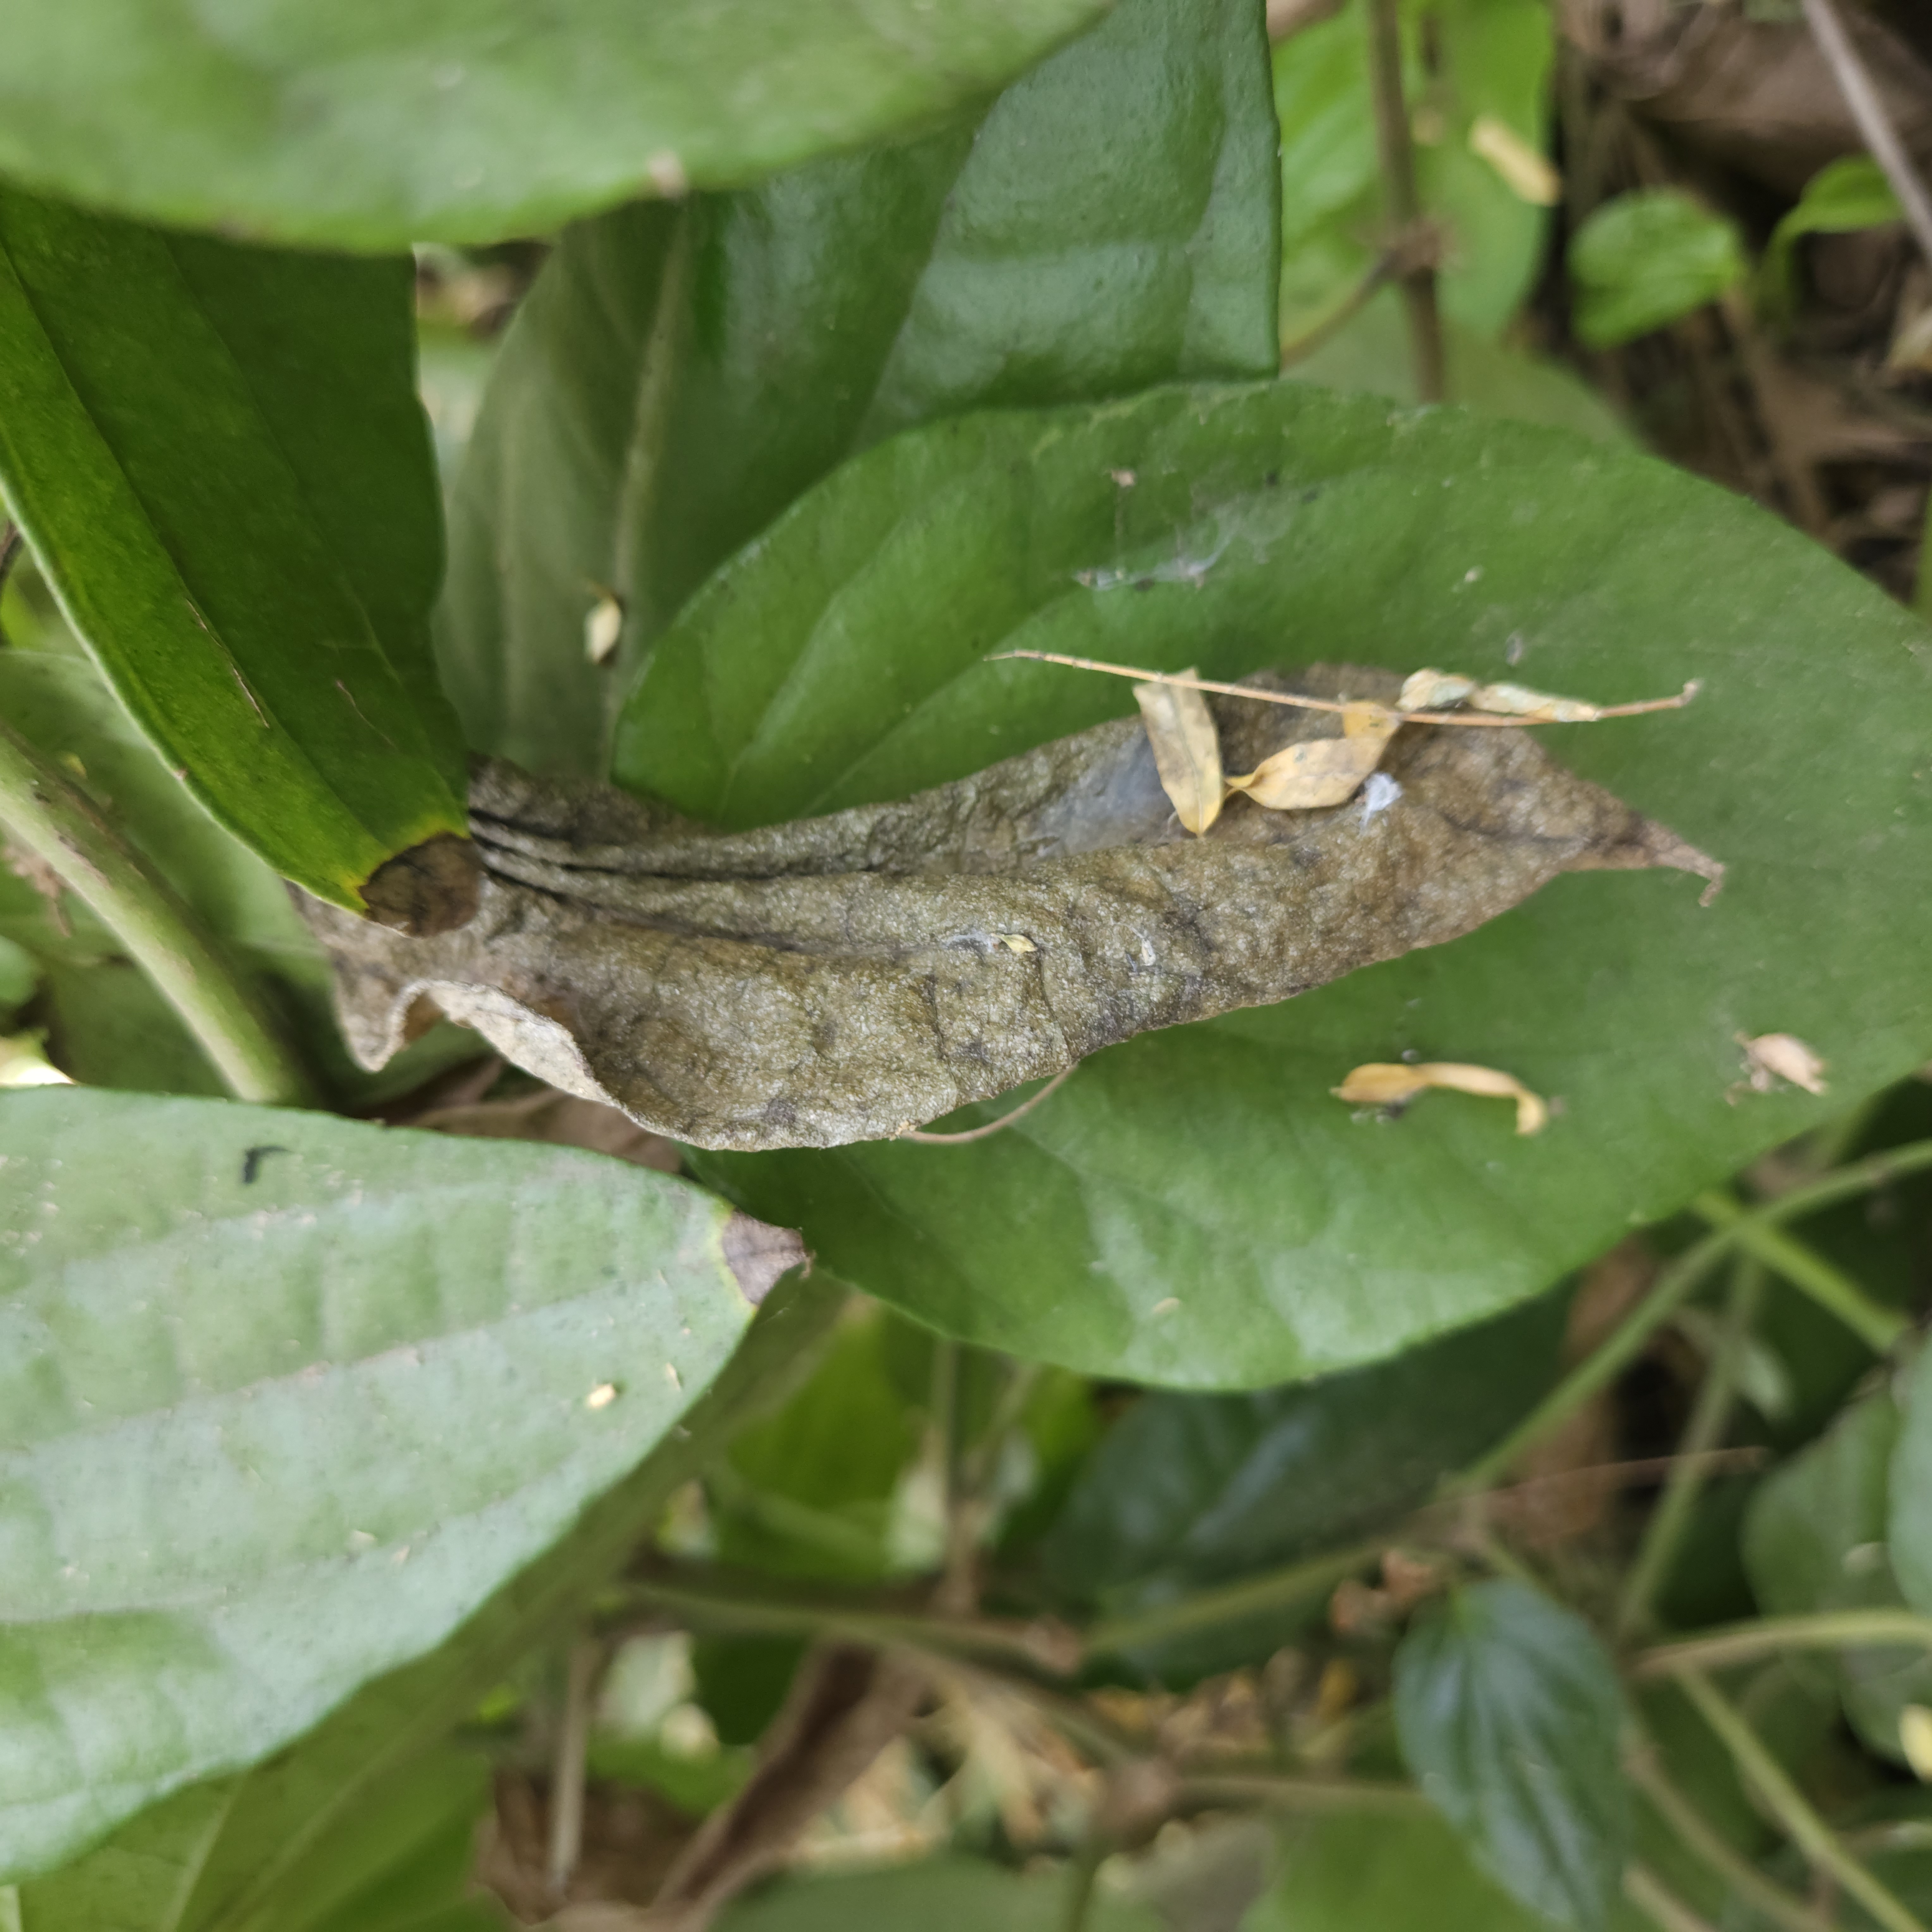
Label: Dried